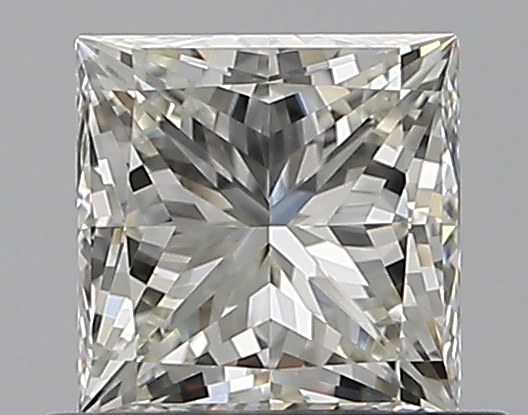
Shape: princess
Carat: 0.72
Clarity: VVS2
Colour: J
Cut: EX
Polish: EX
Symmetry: VG
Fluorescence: N
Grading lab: GIA
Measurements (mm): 4.76 x 4.75 x 3.5